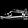
Label: Sandal